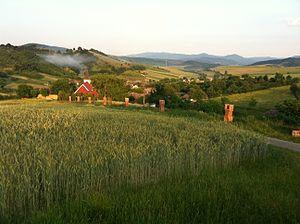
Kisbárkány est un village et une commune du comitat de Nógrád en Hongrie.